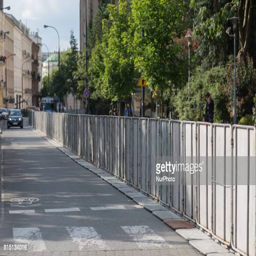
building fenced and guarded by police in case of protests against the new judicial law